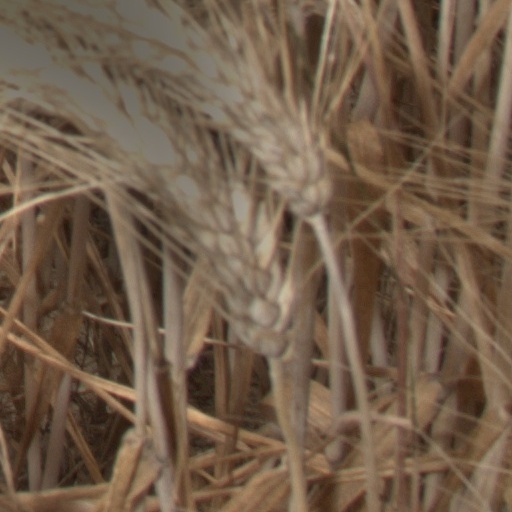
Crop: wheat